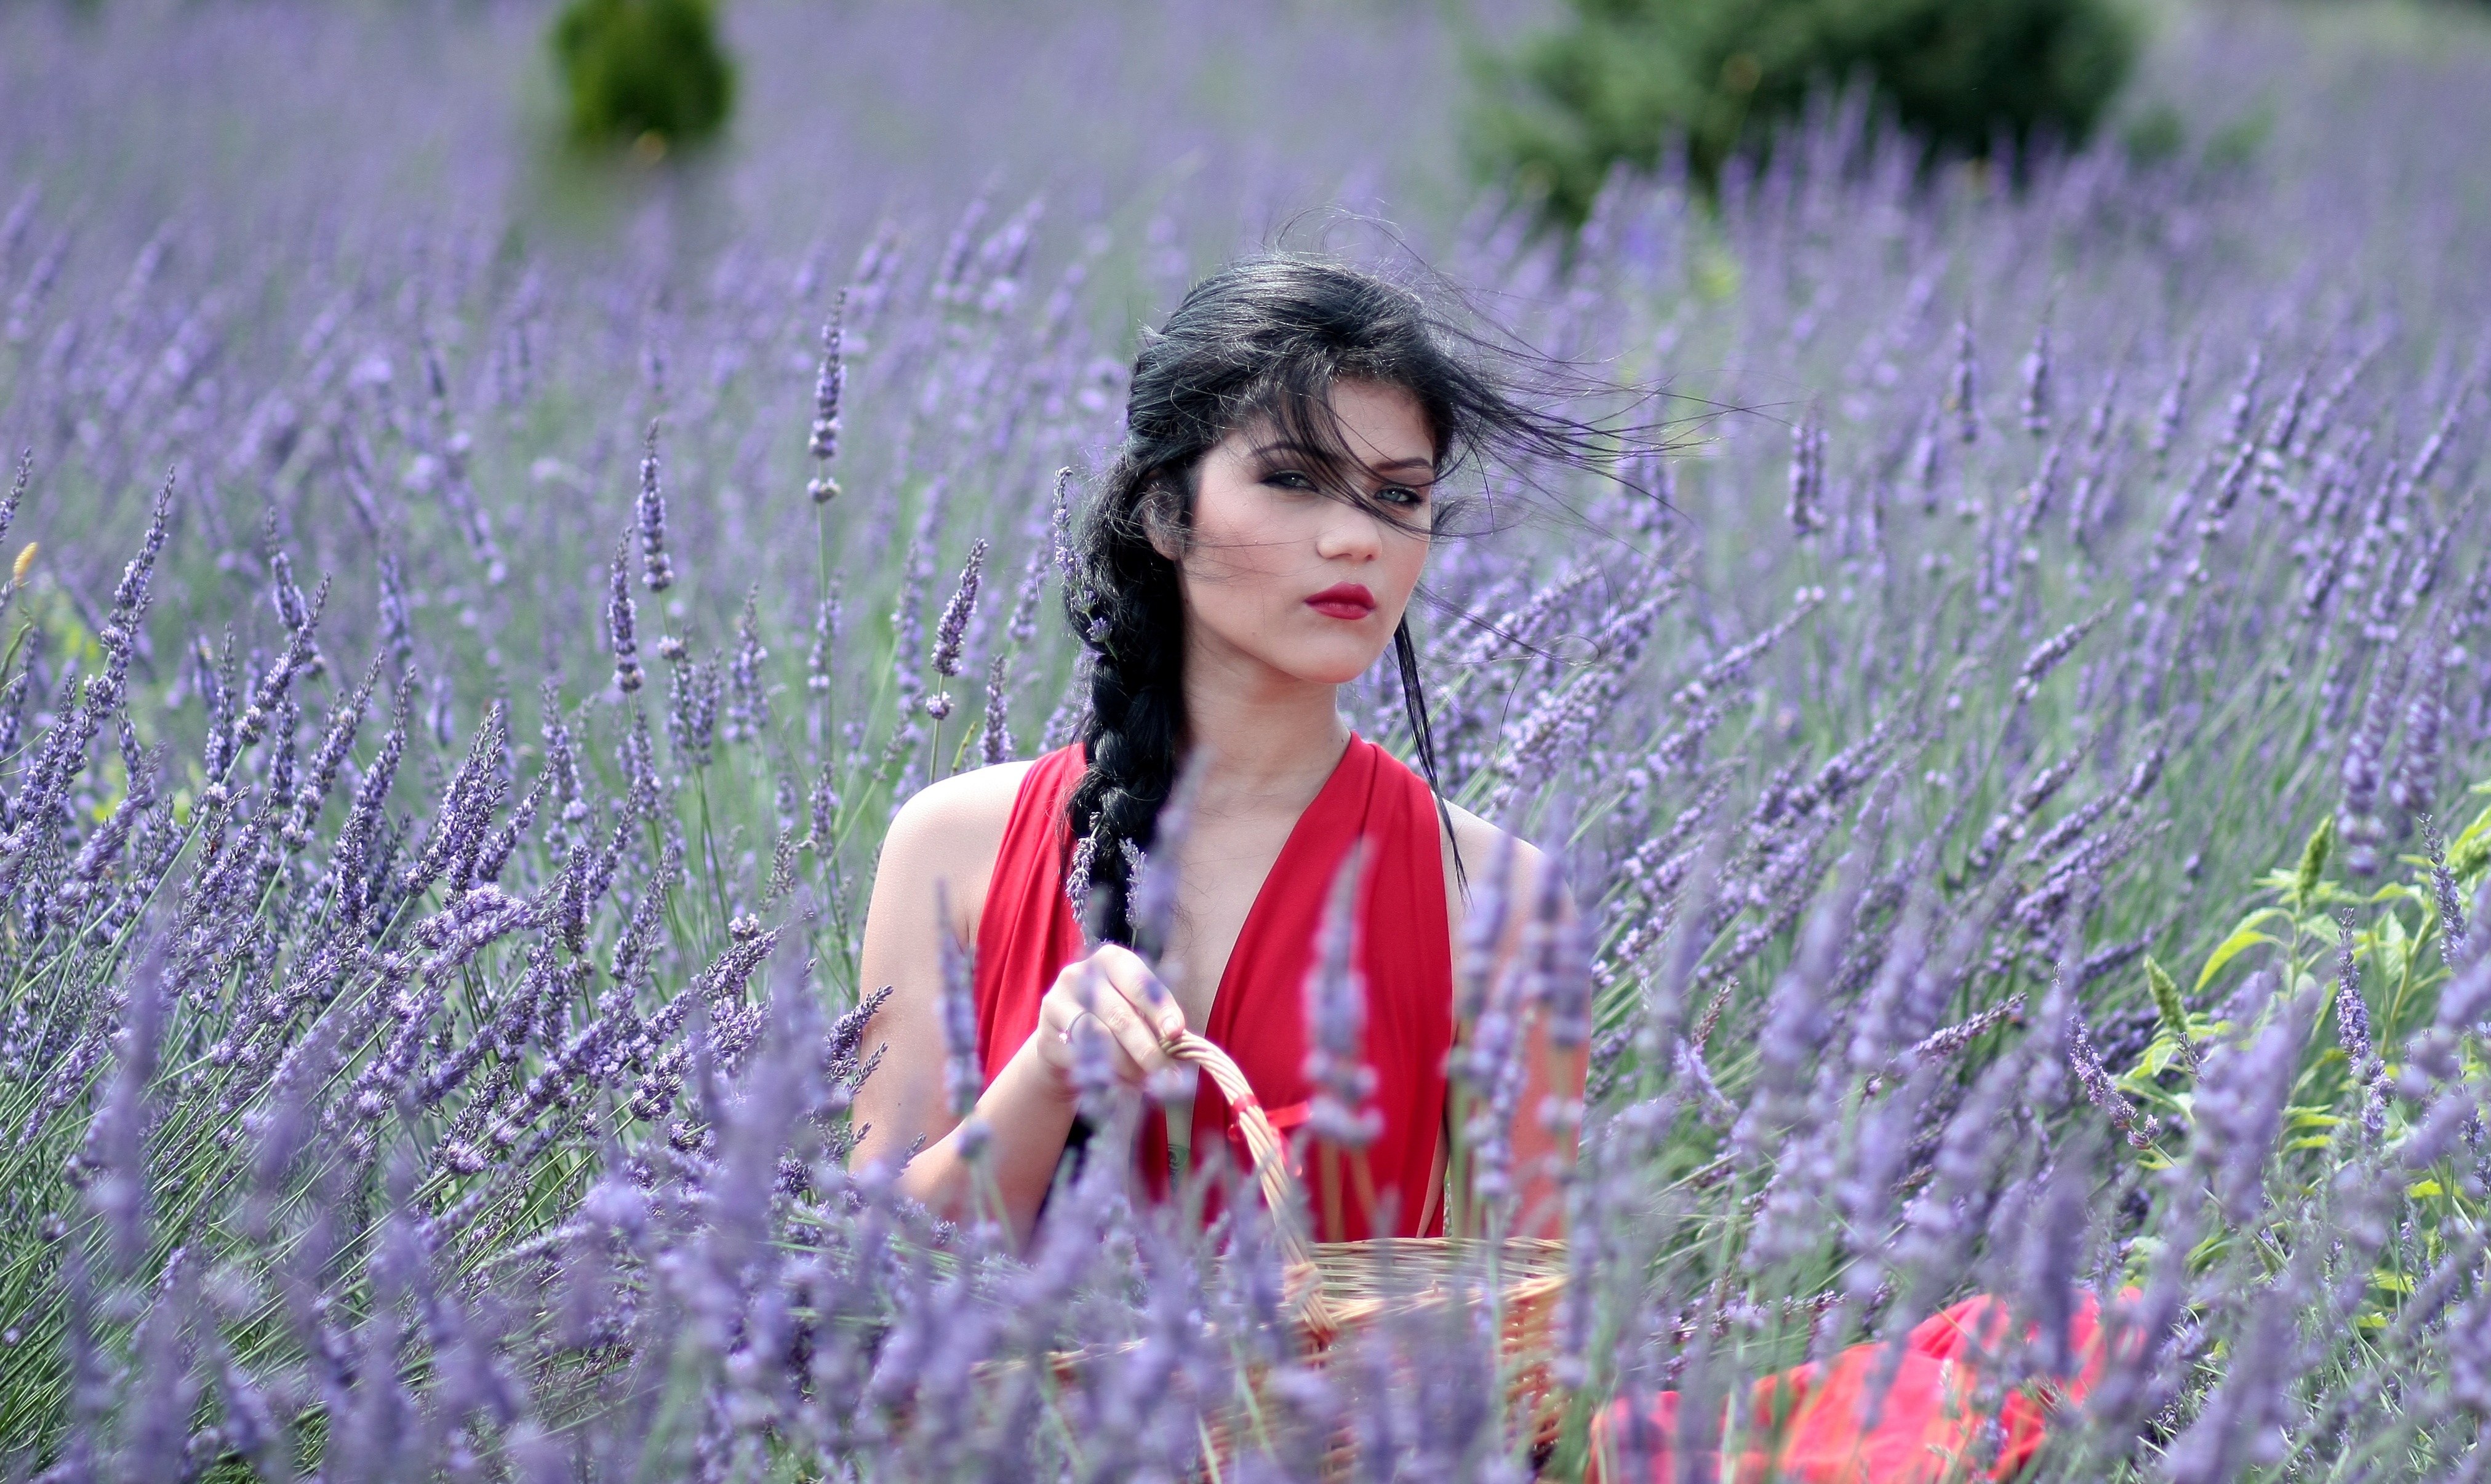
nature, grass, plant, girl, field, meadow, flower, spring, blue, flora, lavender, wildflower, flowers, beauty, flowering plant, grass family, land plant, english lavender